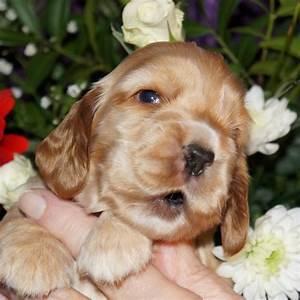
dog